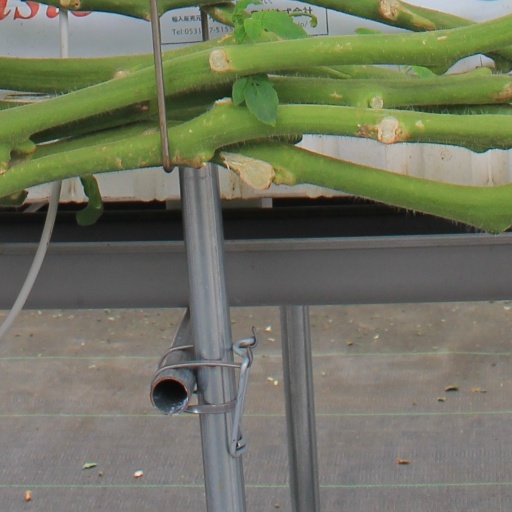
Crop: tomato